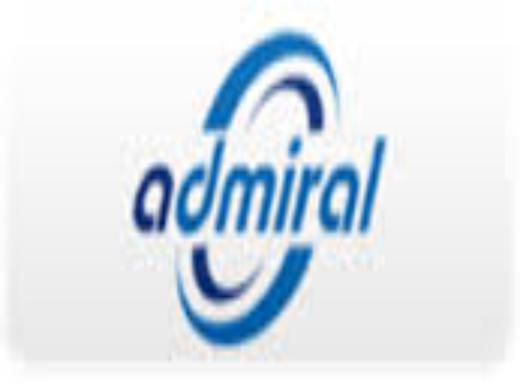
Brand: Admiral
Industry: Clothes